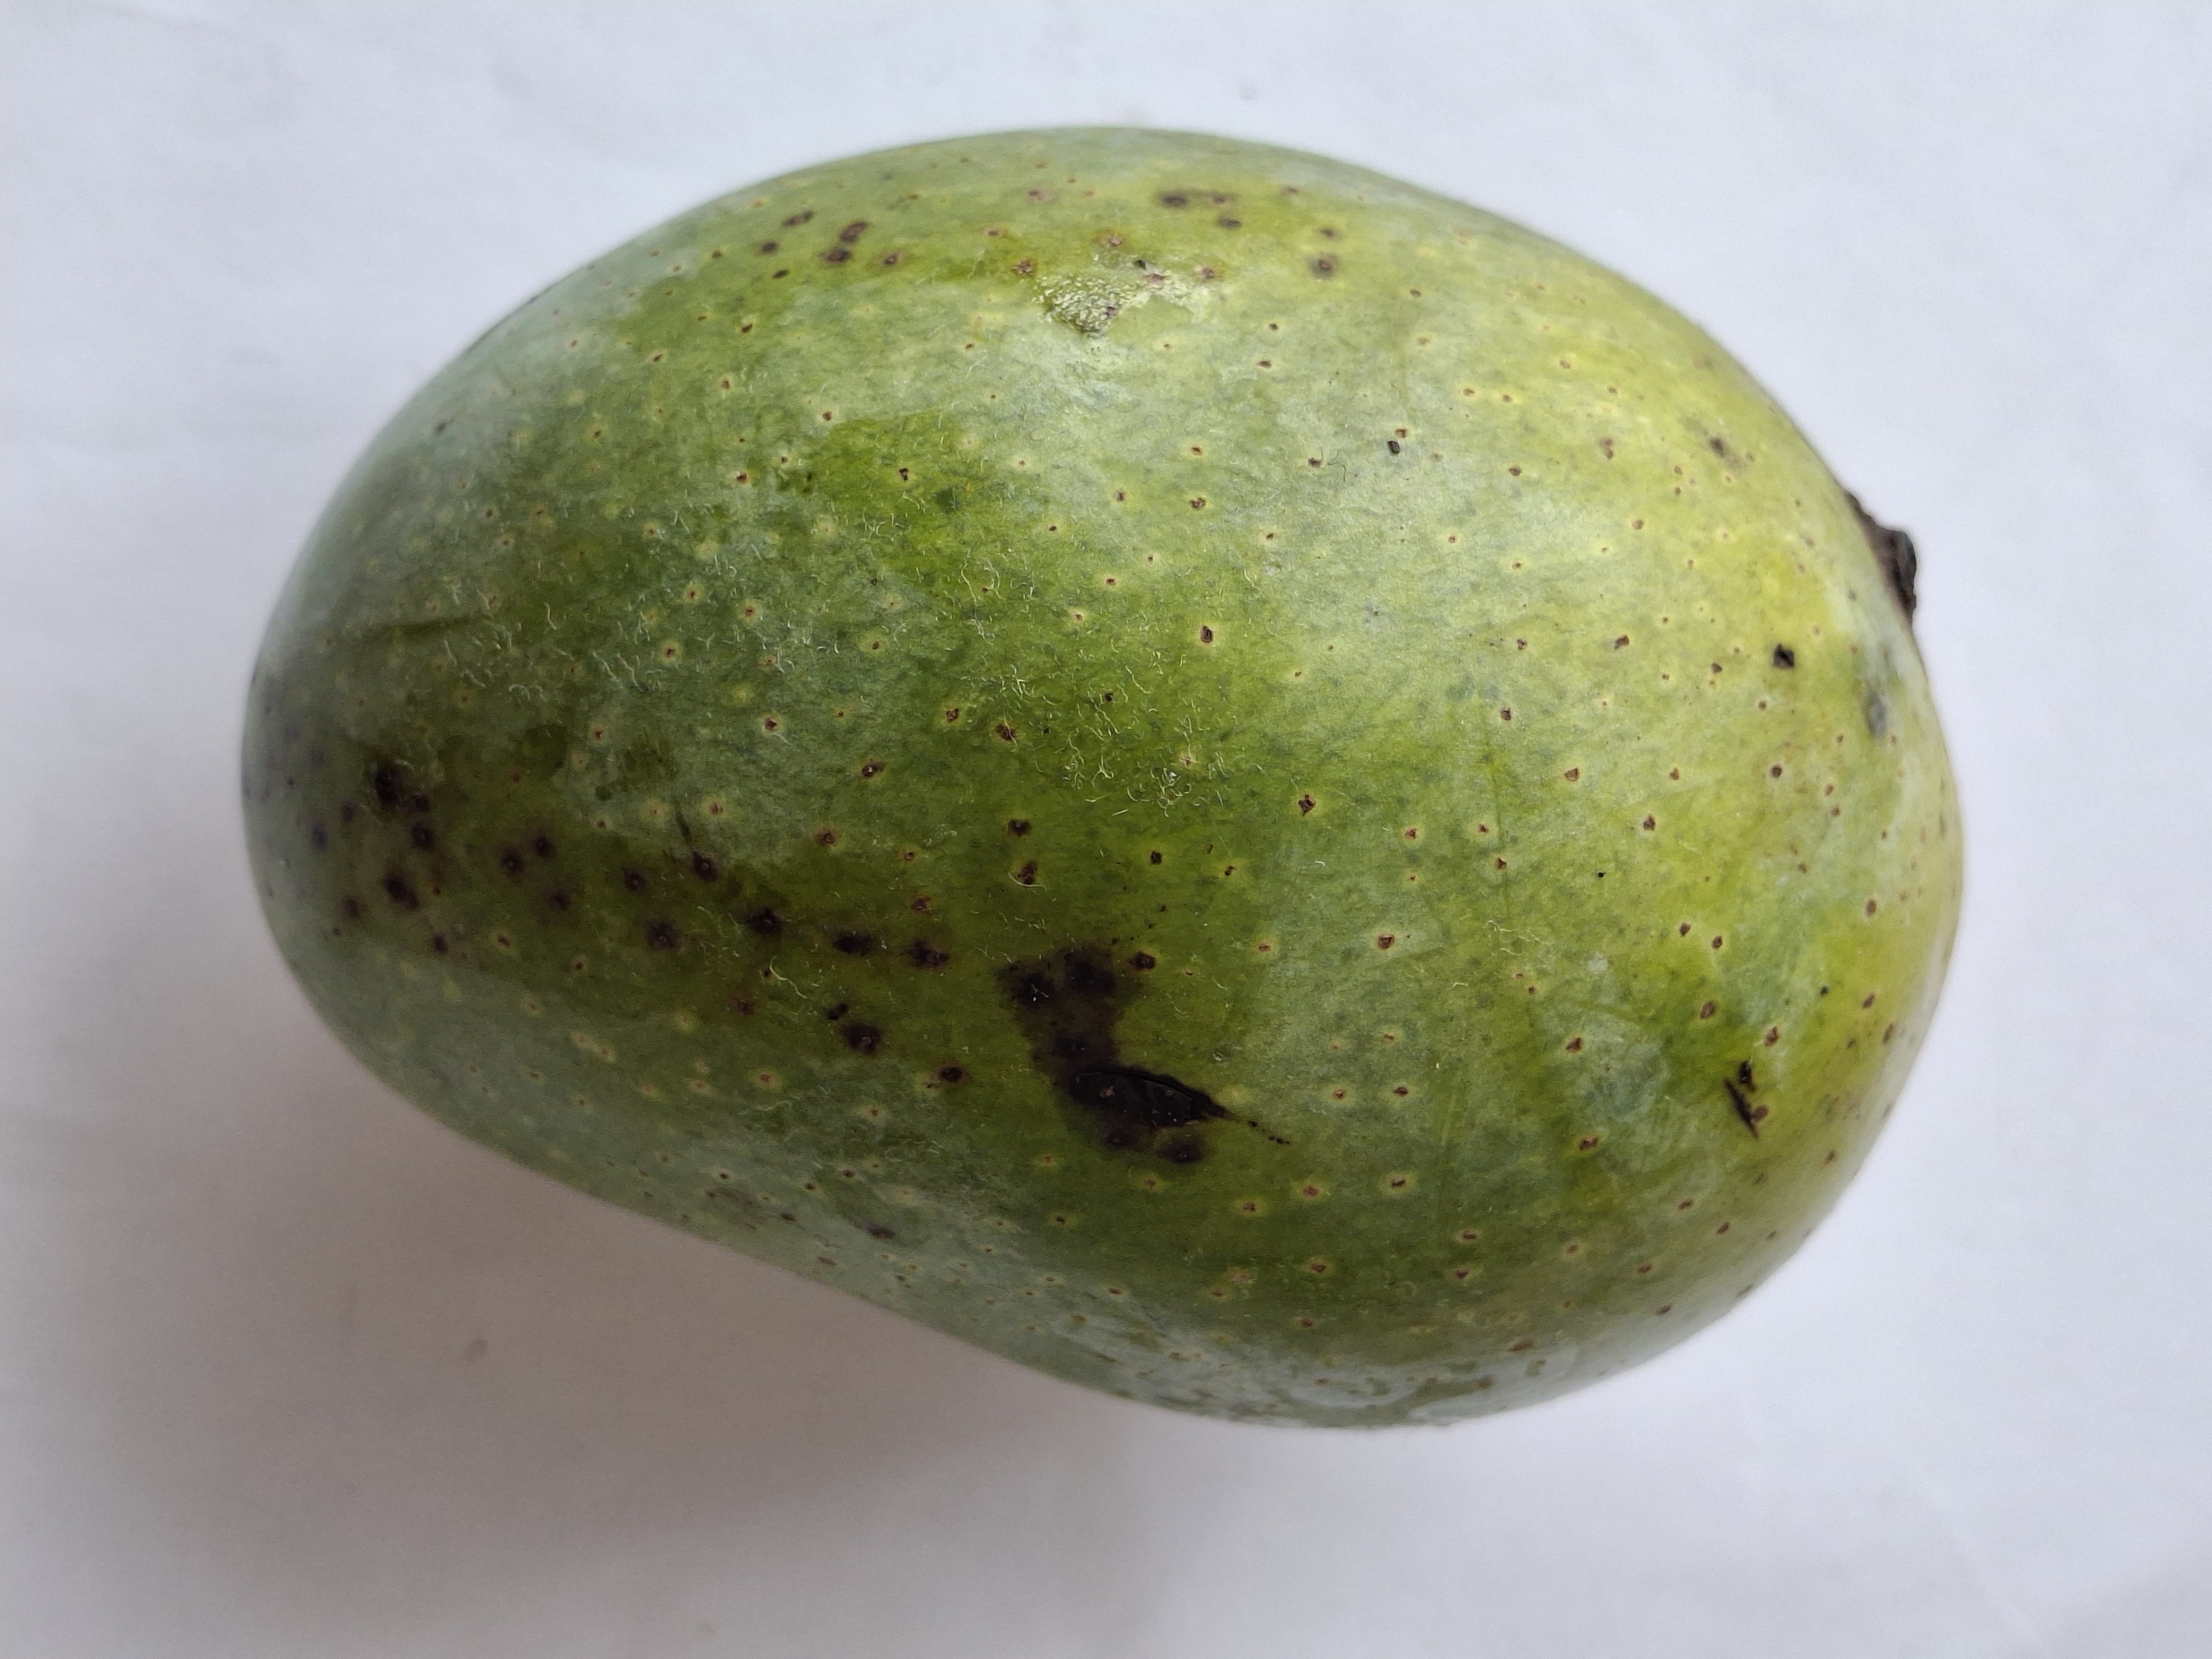
Mango variety: GopalBhog